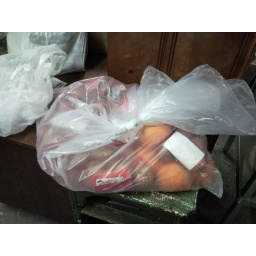
These bags had fruit as well as potatoes in them